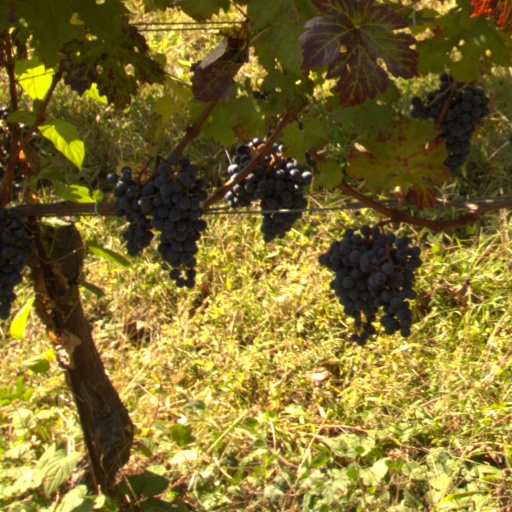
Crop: grape